Liszt Collection

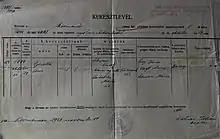
The birth certificate that saved Gizella Schwarz from the concentration camps

Over the past hundred years the Liszt collection was gradually expanded and now houses over one million nineteenth-century engravings, prints and images and over two million articles.